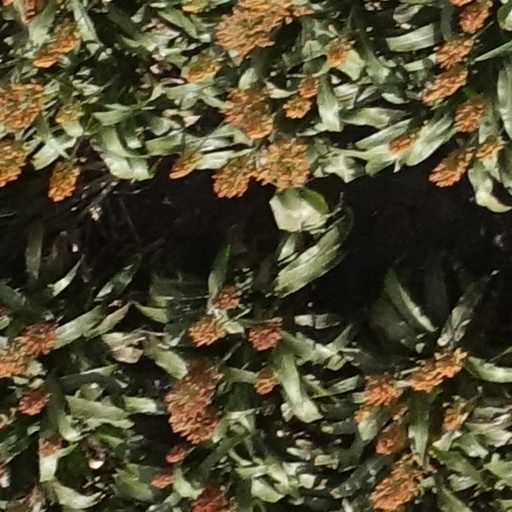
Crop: sorghum